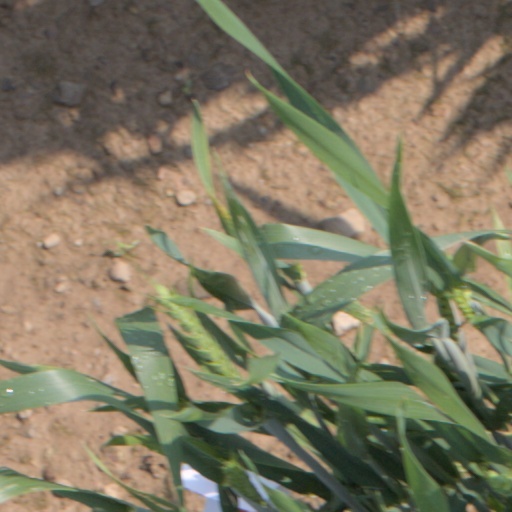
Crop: wheat